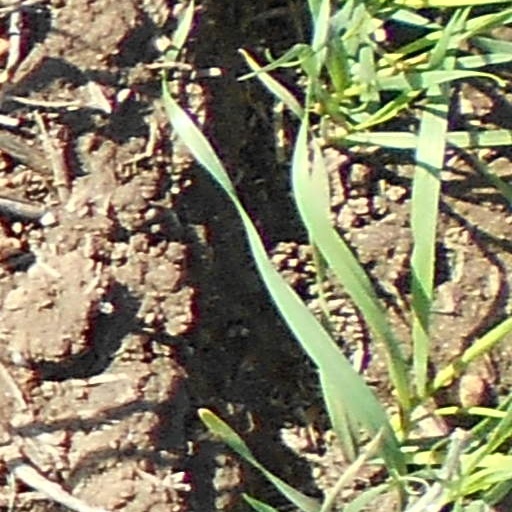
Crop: wheat